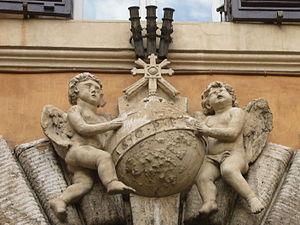
Le palais Gabrielli-Mignanelli est un palais situé dans le centre historique de Rome. Il abrite aujourd'hui le siège de la société de mode Valentino.